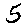
Label: 5